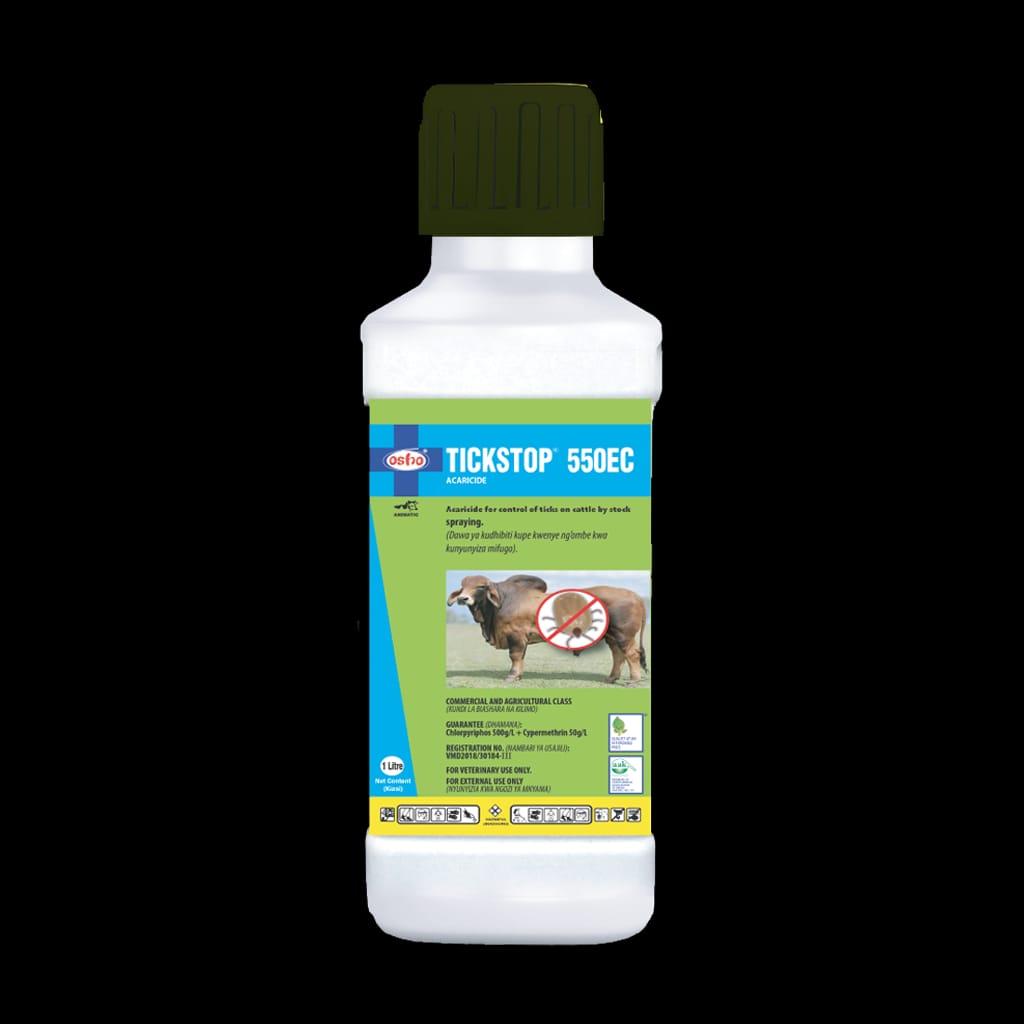
Chupa ya dawa iliyofungwa na kubanwa vizuri, ikiwa na lebo yenye maelekezo sahihi ya matumizi, ikiwa tayari kwa matumizi ya ng'ombe, ili kumsaidia mfugaji kuboresha afya na ukuaji wa mifugo yake katika shughuli za ufugaji wa kisasa.